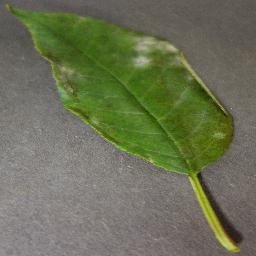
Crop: cherry
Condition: (including_sour)_powdery_mildew